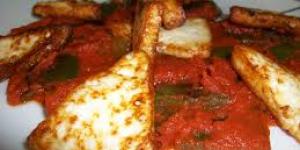
queso guisado